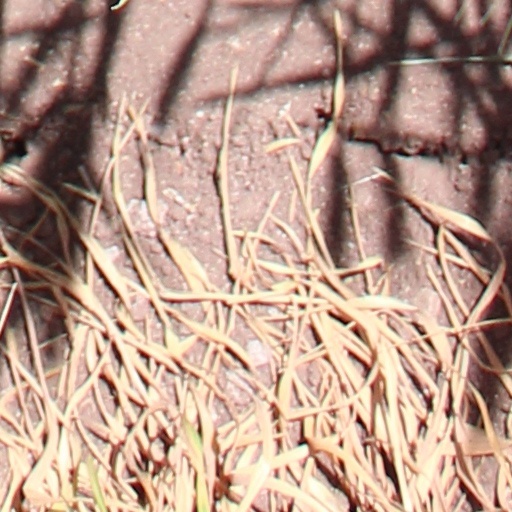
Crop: wheat